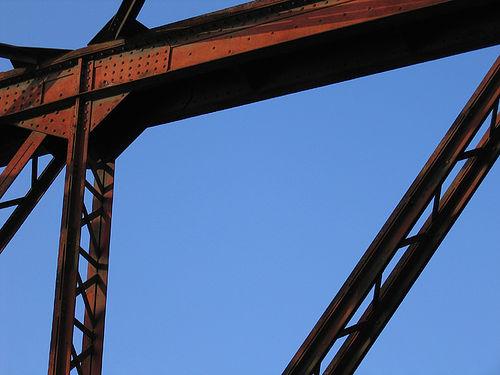
Weather: sun or clear